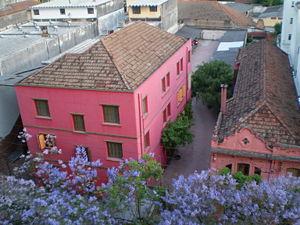
La Cidade Baixa est un quartier de la ville de Porto Alegre, capitale de l'État du Rio Grande do Sul.